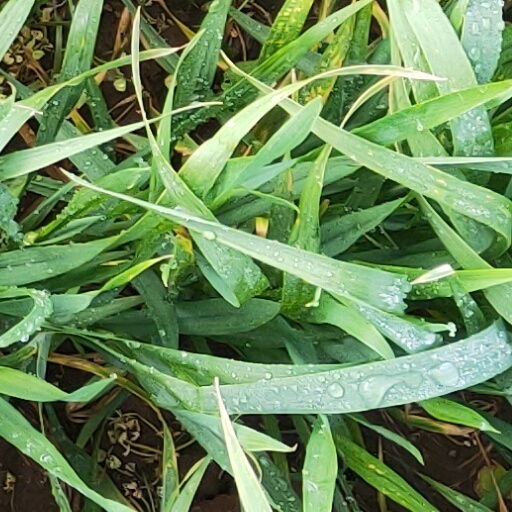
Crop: wheat